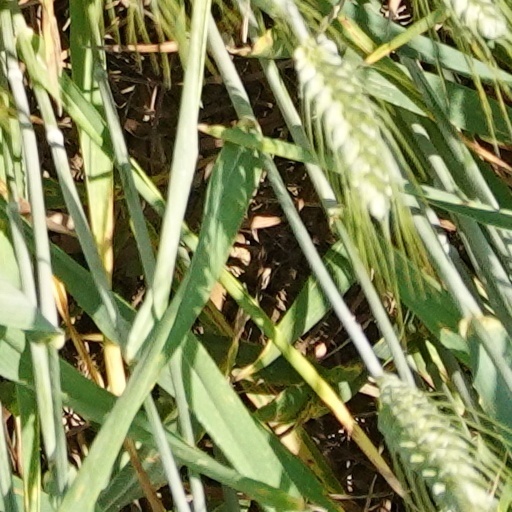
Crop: wheat